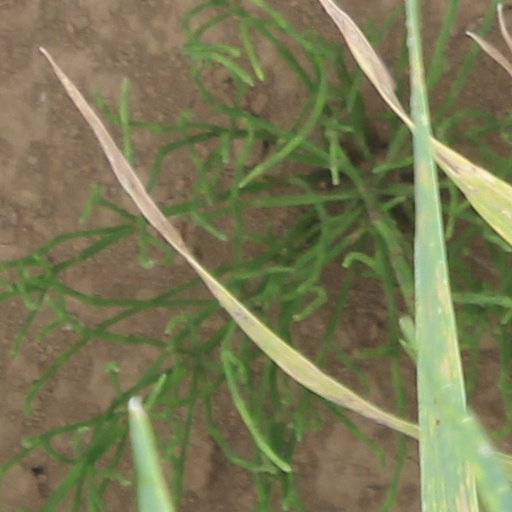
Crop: wheat